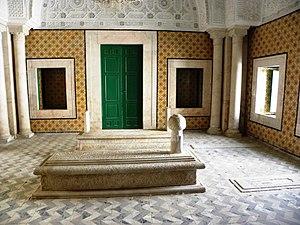
Il s'agit de l'intérieur de la Torba (Mausolée) de Ahmed Khodja Dey. A côté de lui sont inhumés
Ahmed Khodja, décédé en 1647, est dey de Tunis de 1640 à sa mort.